Cronut
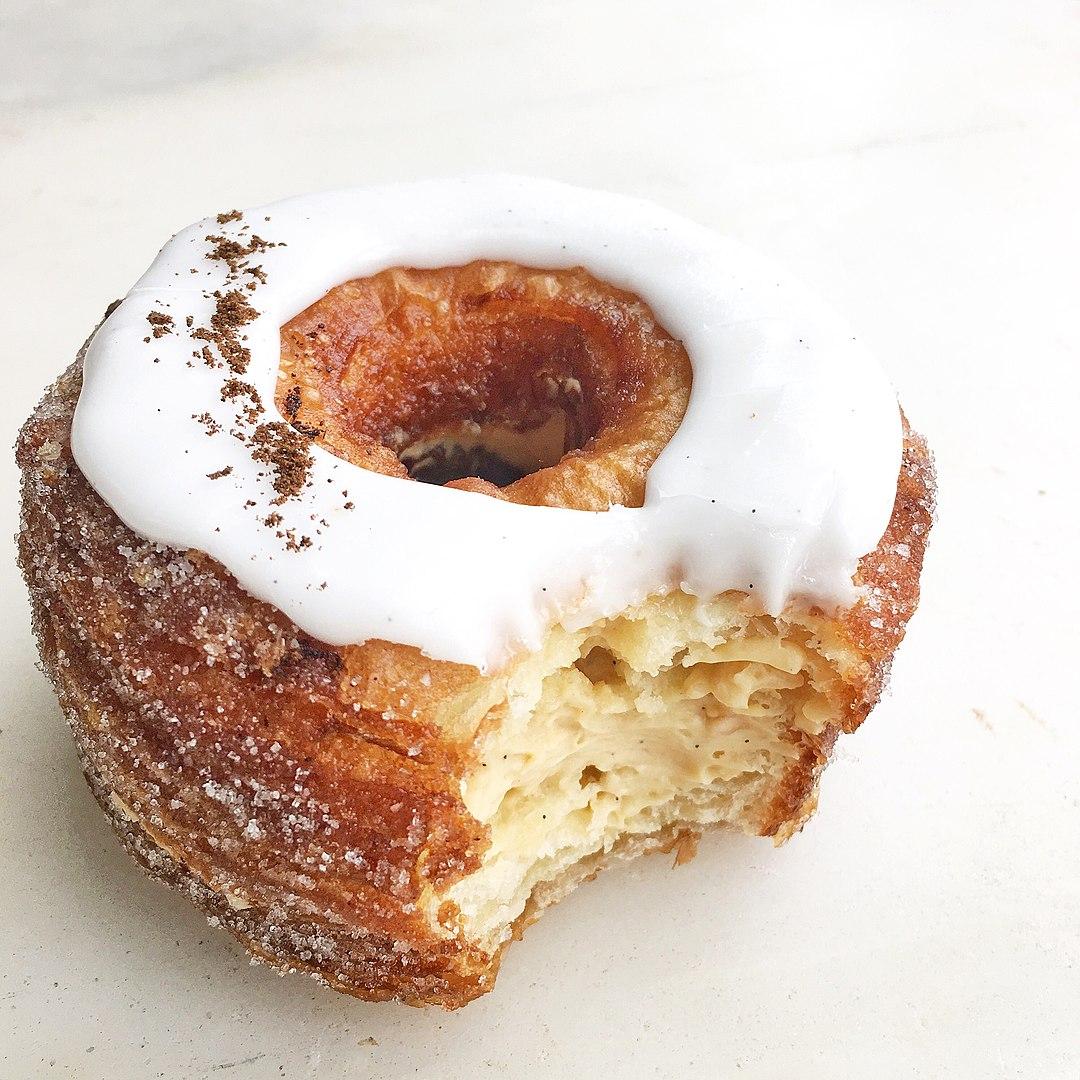
Also known as:
el - Greek: Κρόνατ
es - Spanish: Cronut
fr - French: Cronut
gl - Galician: Cronut
he - Hebrew: קרונאט
it - Italian: Cronut
ja - Japanese: クロナッツ
jv - Javanese: Cronut
ko - Korean: 크로넛
pt - Portuguese: Cronut
ro - Romanian: Cronut
ru - Russian: Кронат
sv - Swedish: Cronut
uz - Uzbek: Kronat
zh - Chinese: 可颂甜甜圈
Category: doughnut (puff doughnut)
Cuisine: French
Associated cuisines: French
Area: France
Countries: France
Region: Western Europe, , , ,
The dish is a doughnut-like pastry made from croissant-like dough filled with flavored cream and fried in grapeseed oil.